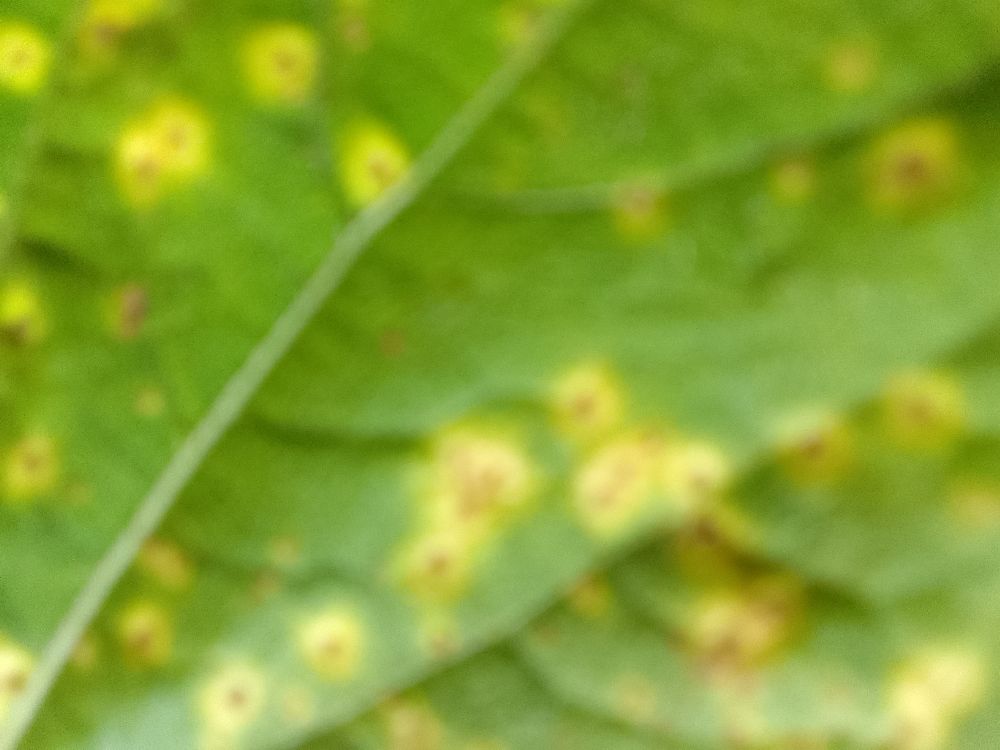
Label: rust